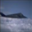
Label: airplane